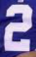
Number: 2